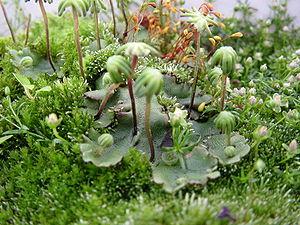
L'hépatique des fontaines est une espèce d’hépatiques vivant dans les milieux humides.